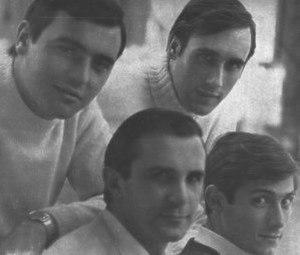
Le Cuarteto Zupay ou plus simplement los Zupay, est un groupe de musique populaire argentine créé à Buenos Aires en 1966, et qui fut actif jusqu'en 1991. Les membres fondateurs sont les frères Pedro Pablo García Caffi et Juan José García Caffi ainsi que Eduardo Vittar Smith et Aníbal López Monteiro.